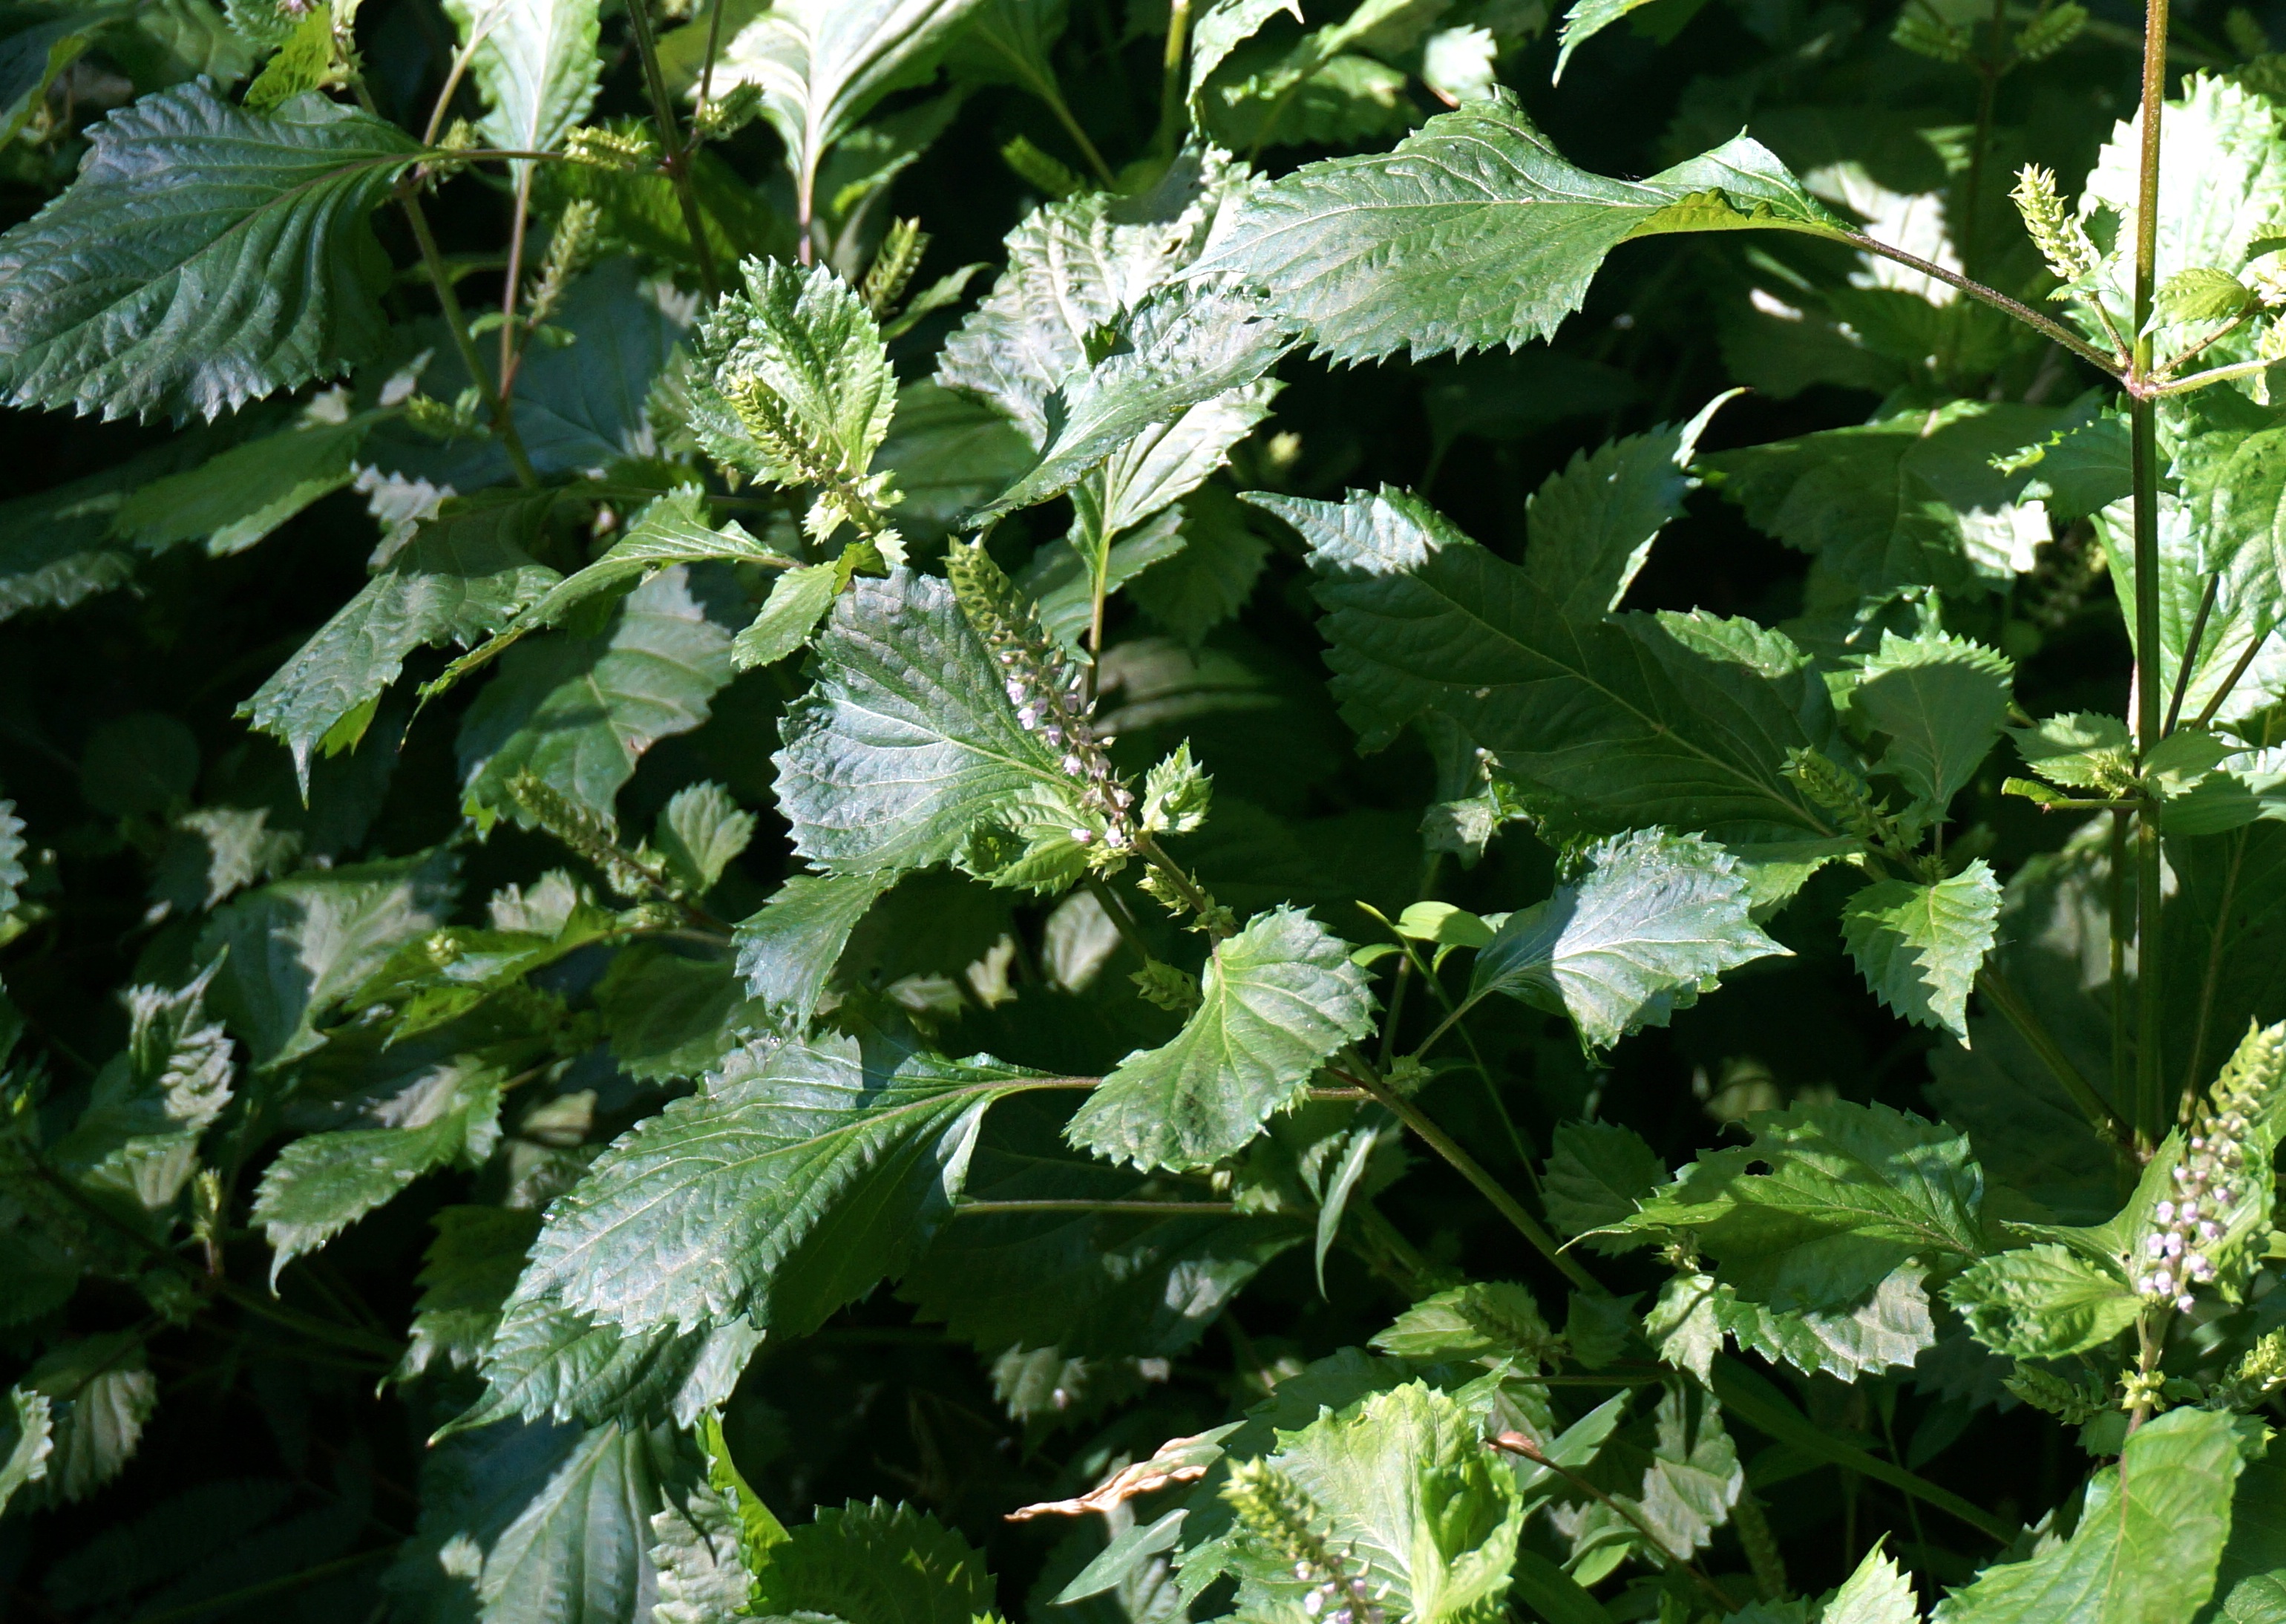
tree, nature, blossom, plant, fruit, leaf, flower, bloom, food, green, herb, produce, garden, leaves, shrub, mauve, flowering plant, aluminum plant, border plant, annual plant, land plant